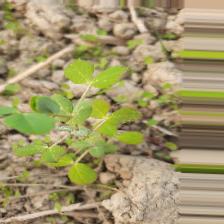
Label: Powdery Mildew